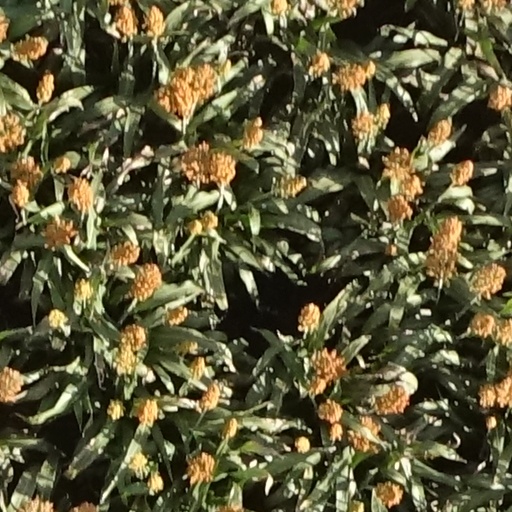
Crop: sorghum